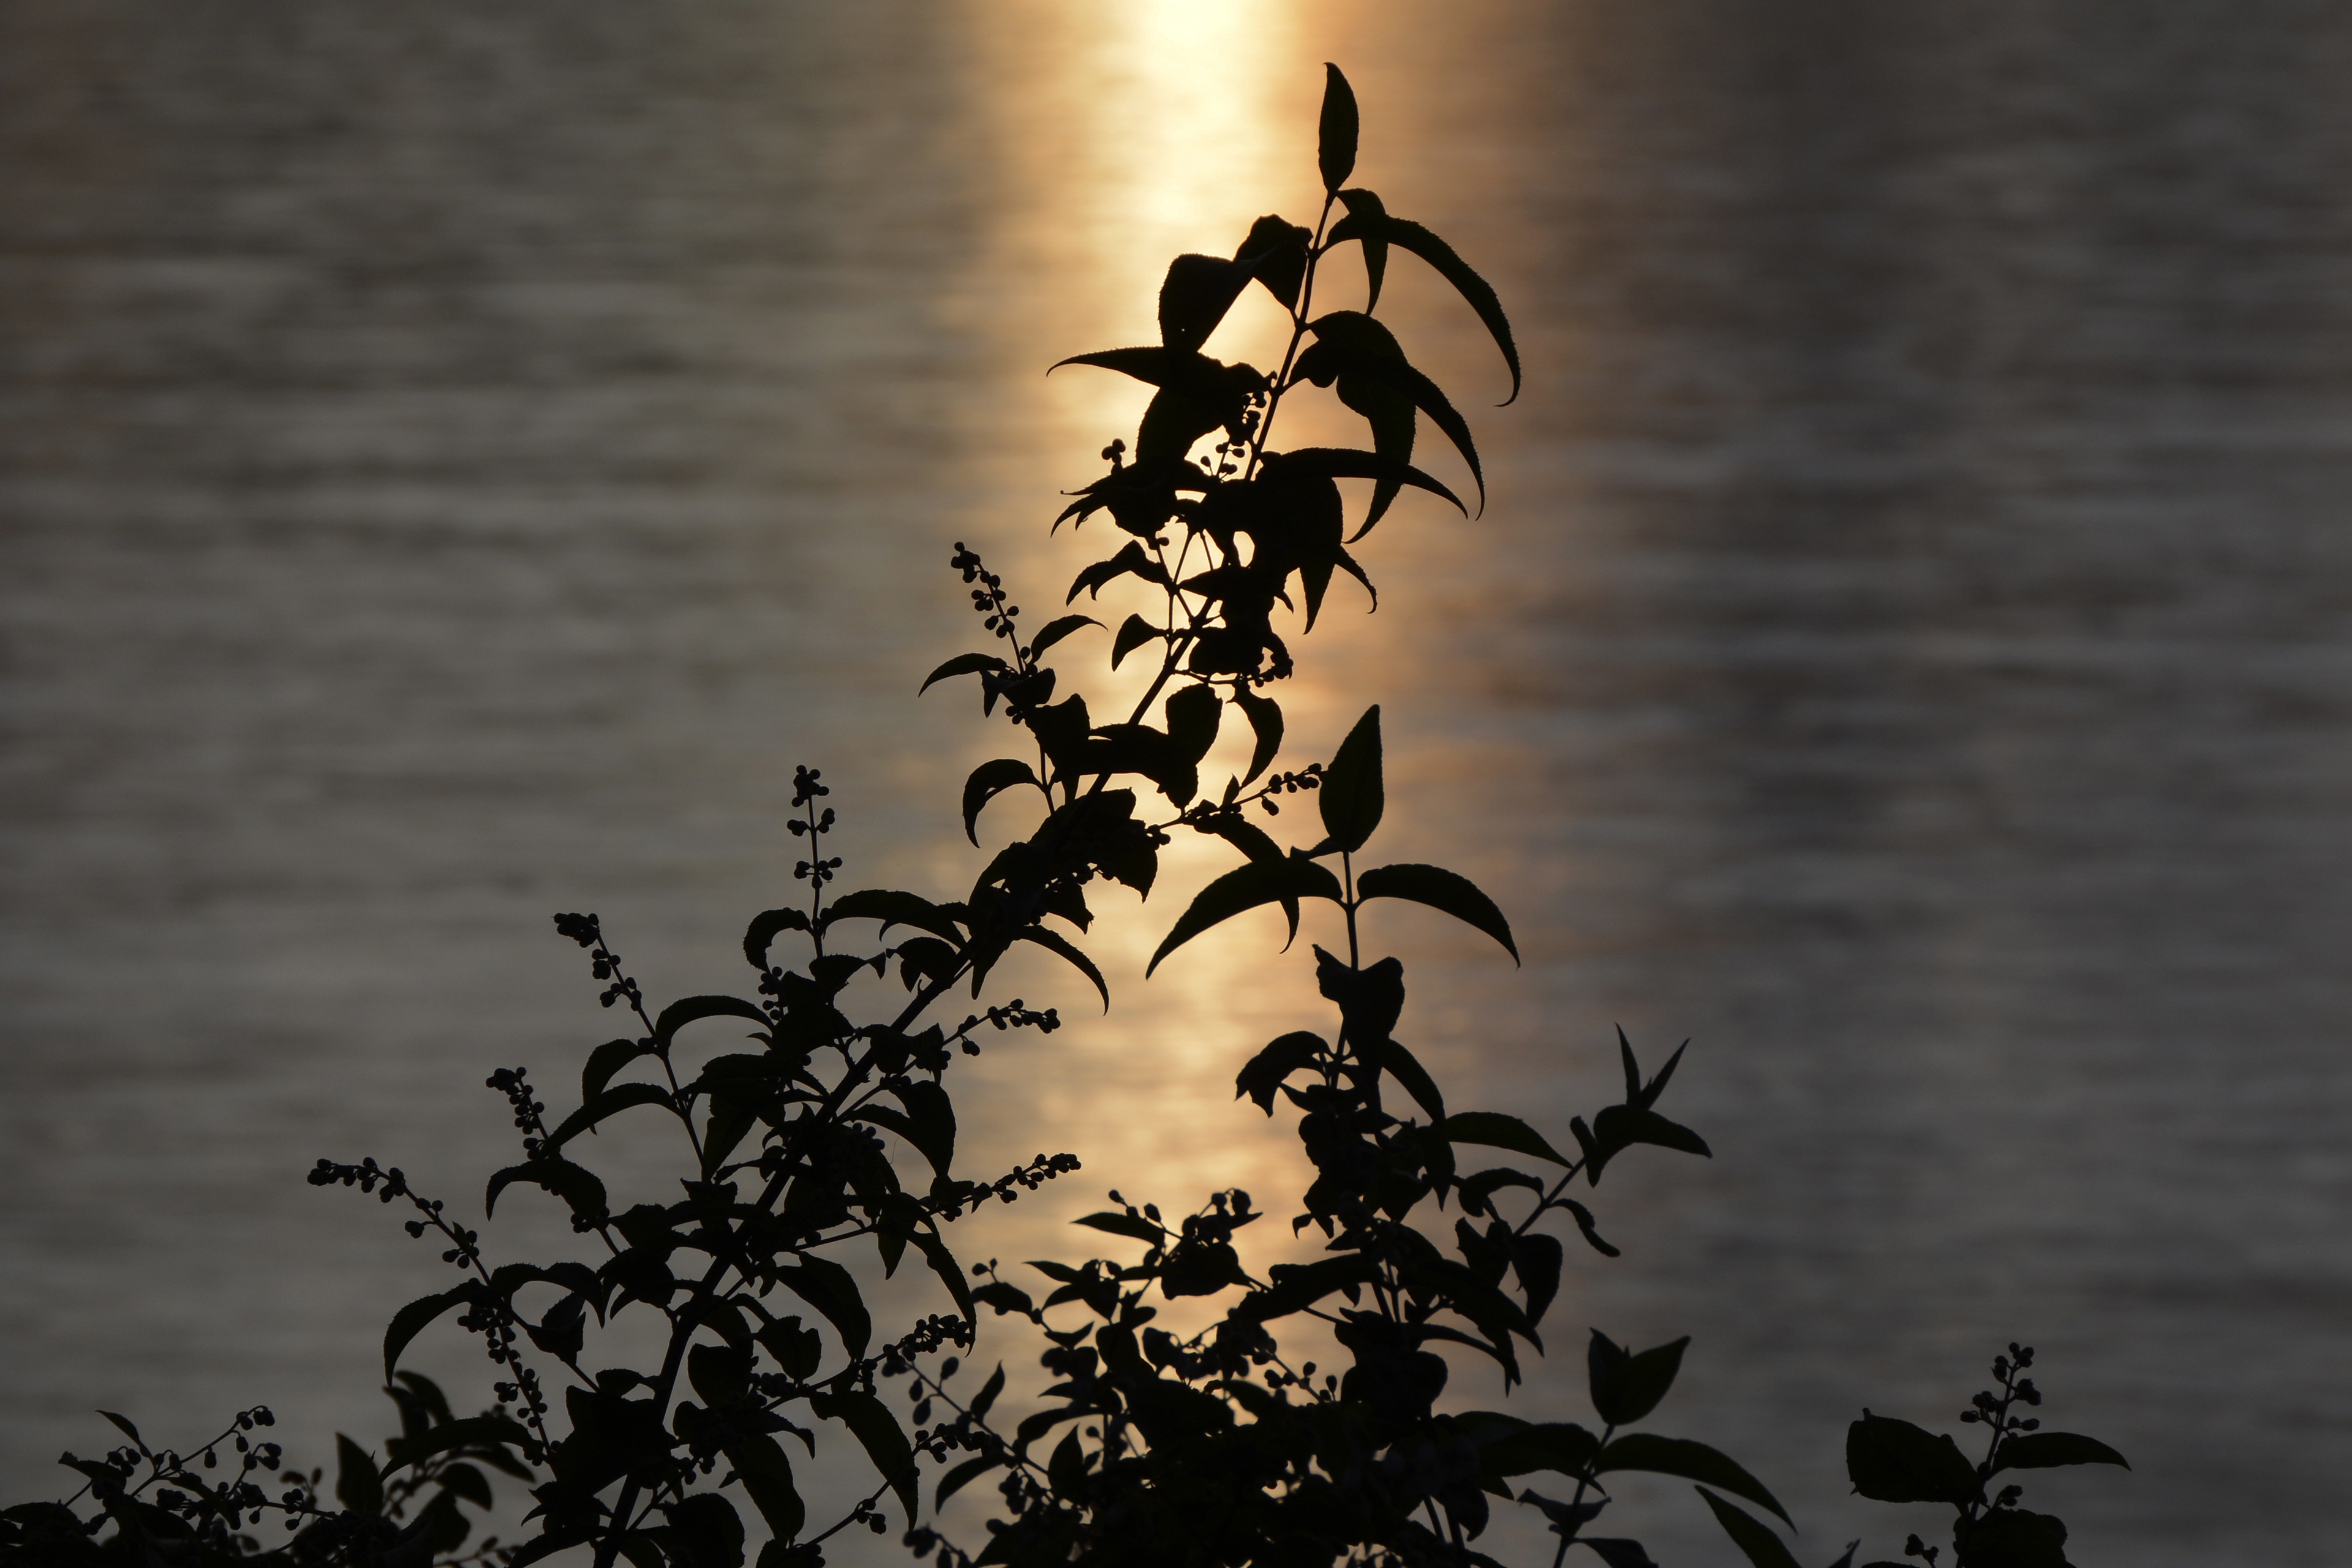
tree, water, nature, branch, silhouette, light, plant, sunset, sunlight, morning, leaf, flower, bush, reflection, autumn, shadow, darkness, black, monochrome, lighting, twig, close up, leaves, abendstimmung, mirroring, atmospheric, macro photography